Crimes of Passion (film series)

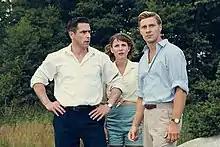
Main cast of "Crimes of Passion": Ola Rapace, Tuva Novotny and Linus Wahlgren

The title sequence theme music to the series was written and produced by artists Frid & Frid (aka brothers Karl Frid & Pär Frid), and was sung by Isabella Lundgren. Frid & Frid also contributed most of the other incidental music throughout the six film episodes.